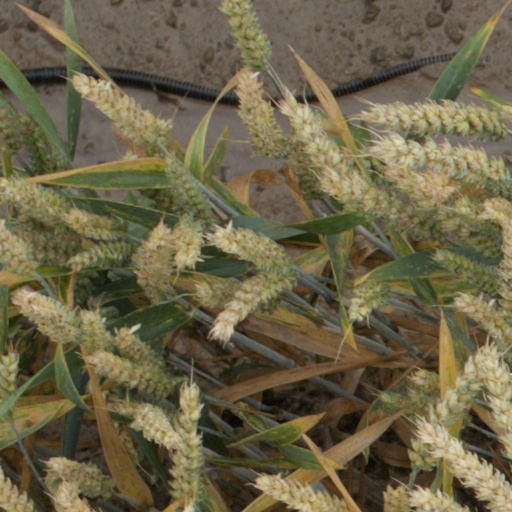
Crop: wheat